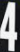
Number: 4